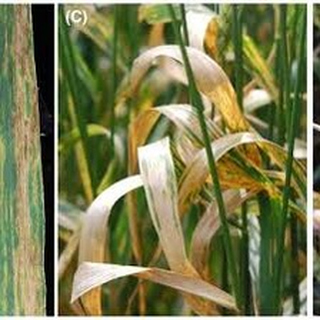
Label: wheat_leaf_blight